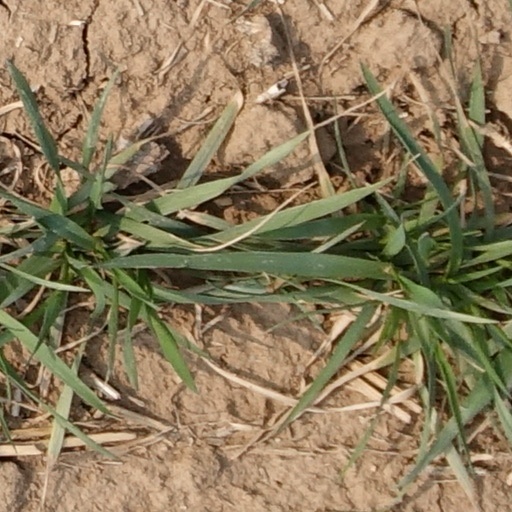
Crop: wheat